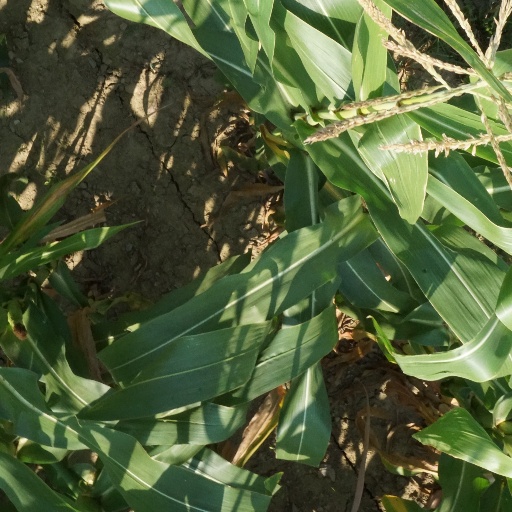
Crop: maize; corn